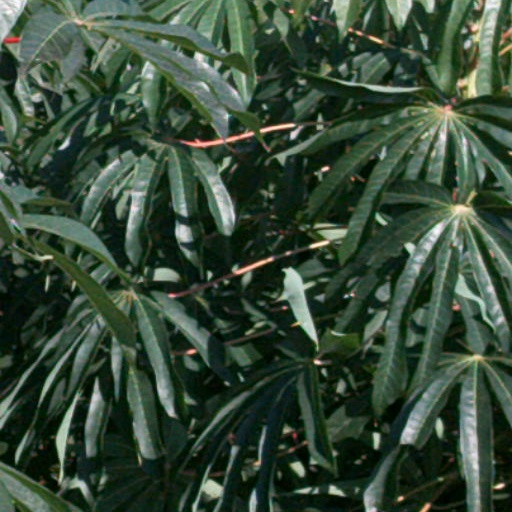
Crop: cassava